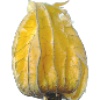
Label: Physalis with Husk 1